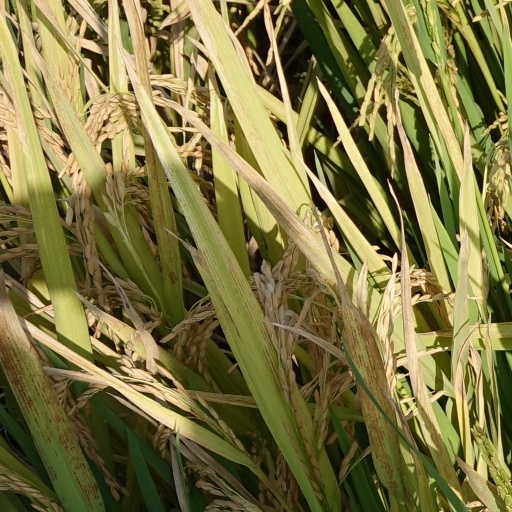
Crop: rice